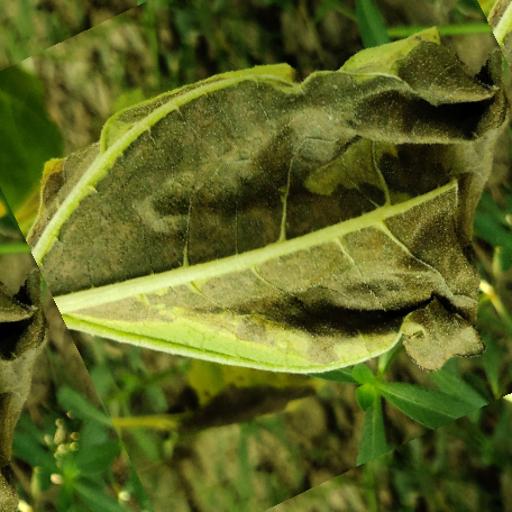
Label: Leaf_scars